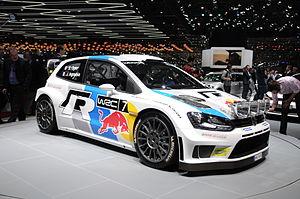
Salon international de l'automobile de Genève 2013